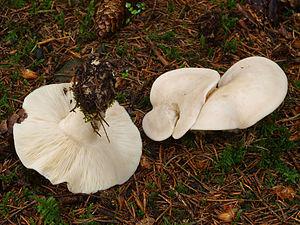
Le meunier, aussi appelé Clitopile petite prune, Clitopile pruineux, langue de carpe, garde-cèpe ou mère de cèpe, est une espèce de champignon basidiomycète comestible de la famille des Entolomataceae, du genre Clitopilus.